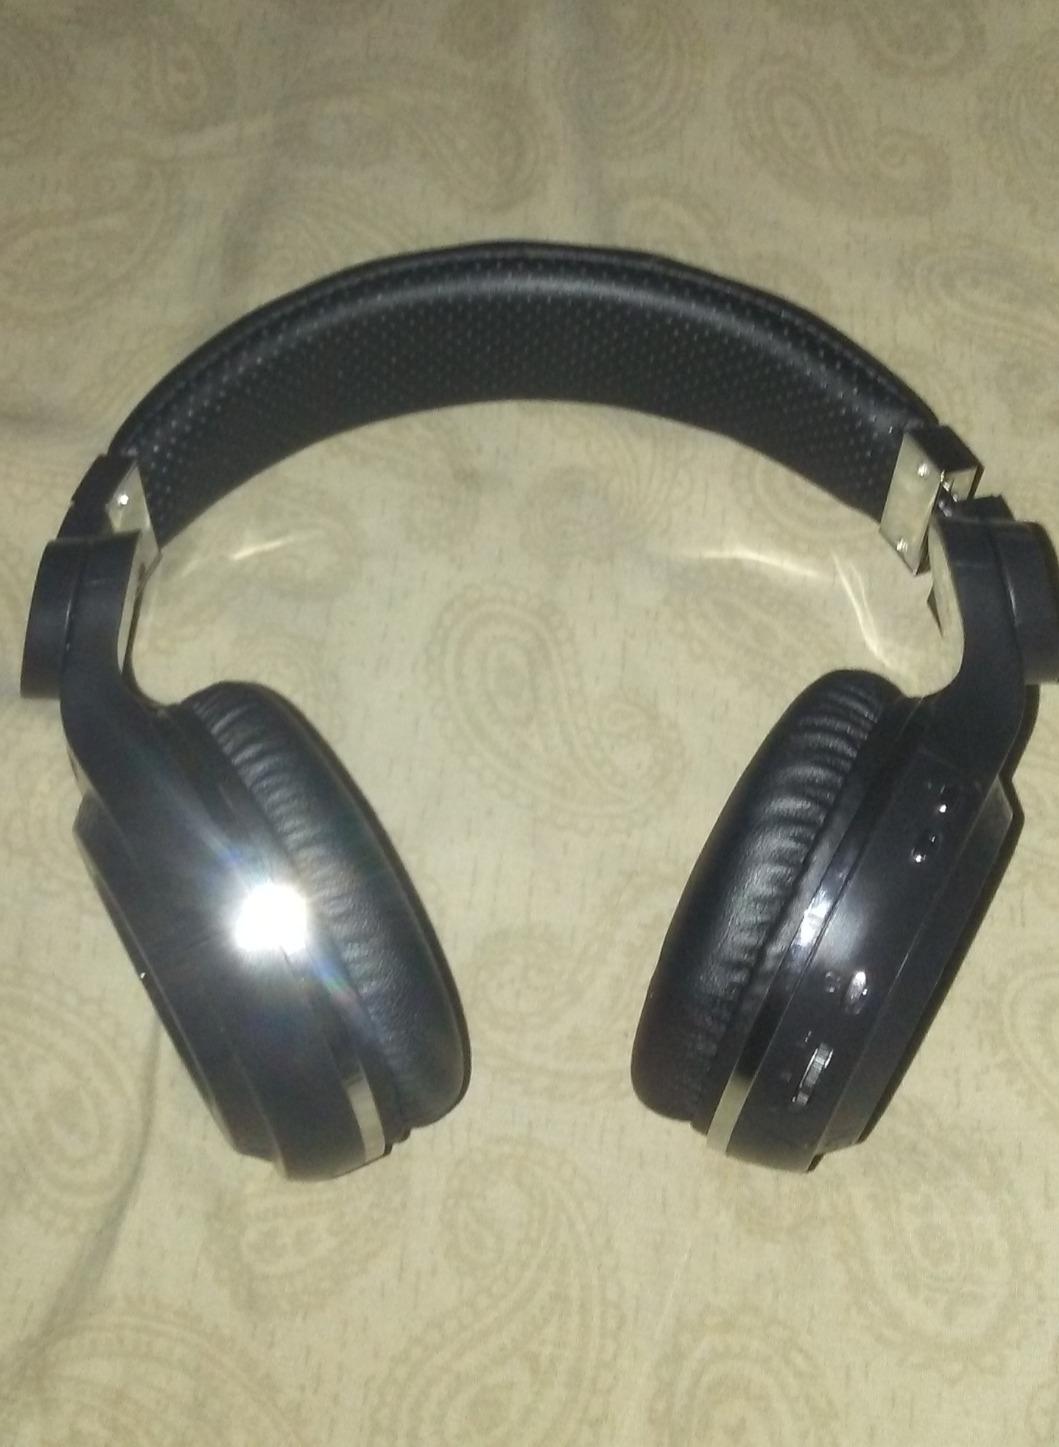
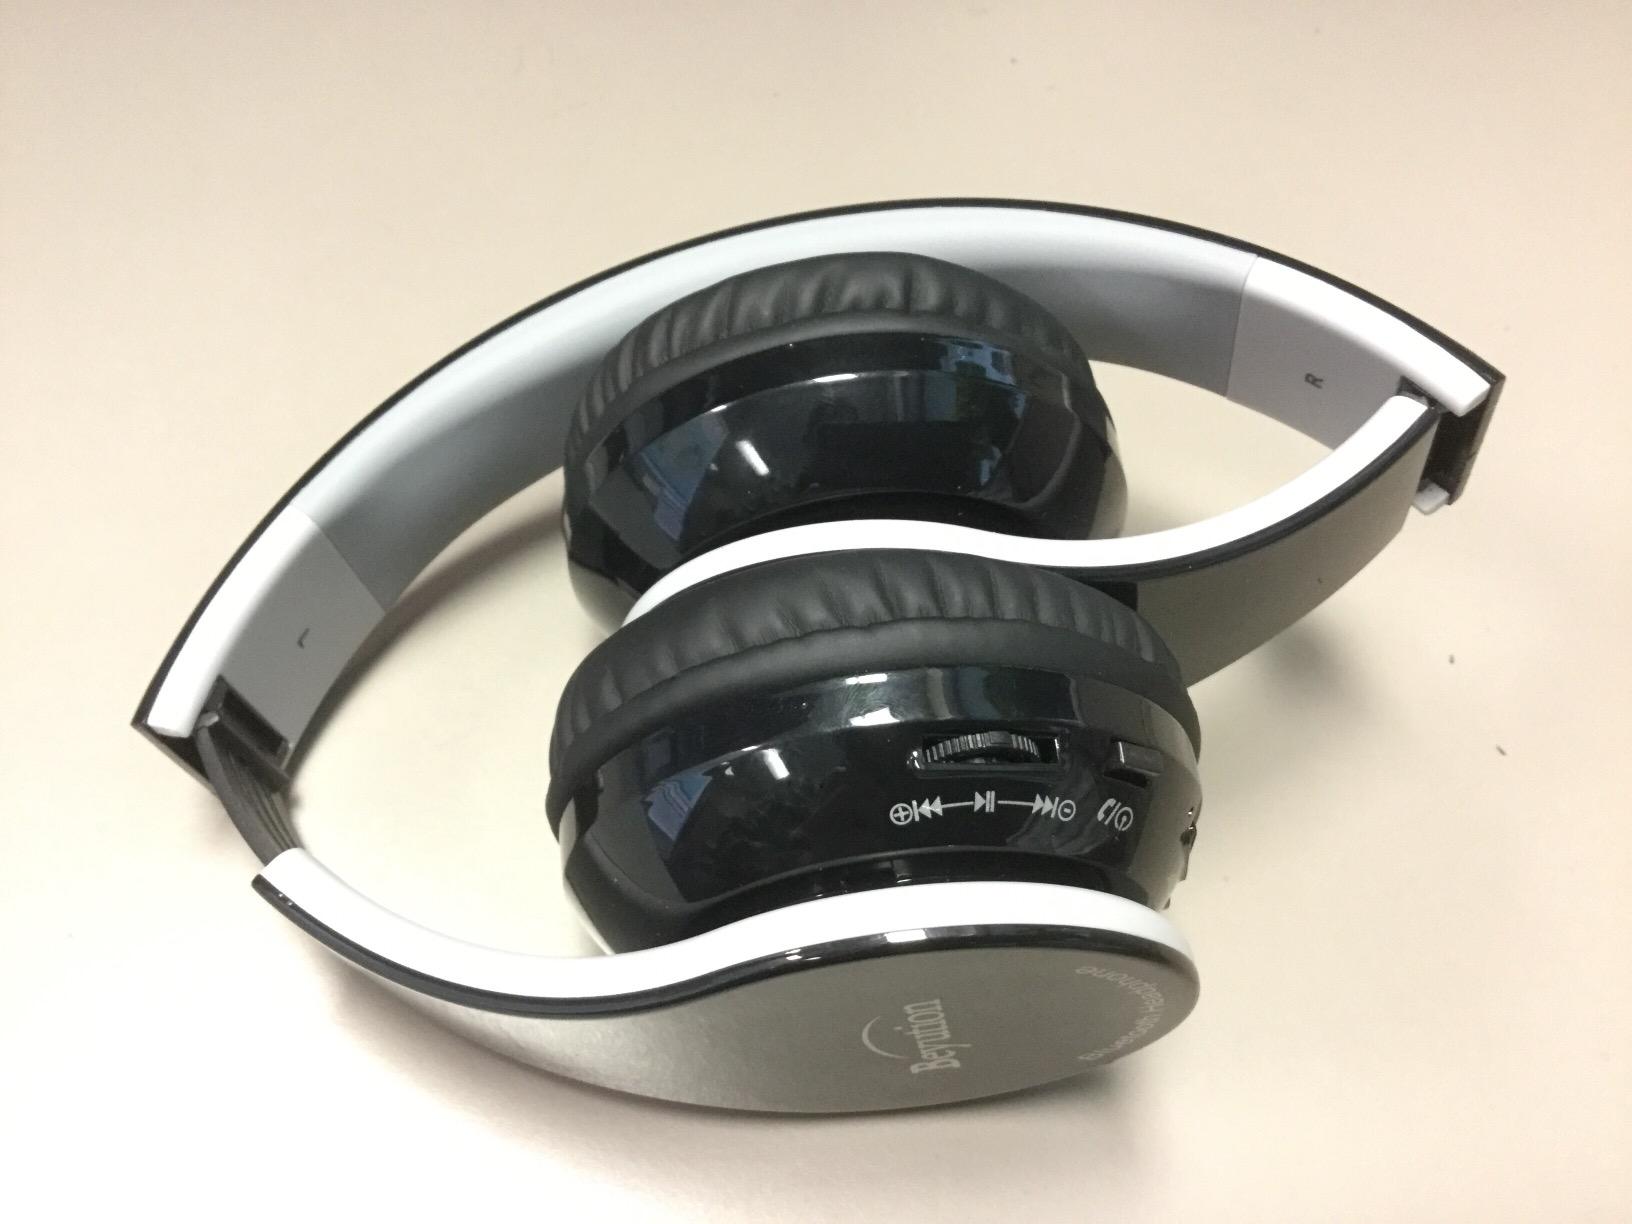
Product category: headphones
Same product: no